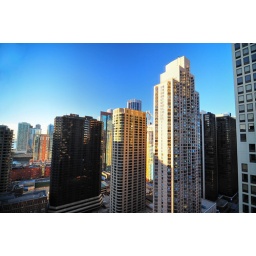
Another blue sky in Chicago the last weekend of November. Amazing!